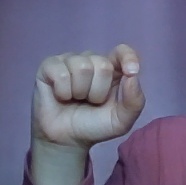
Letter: fa